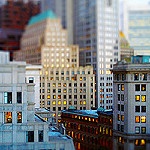
Label: buildings